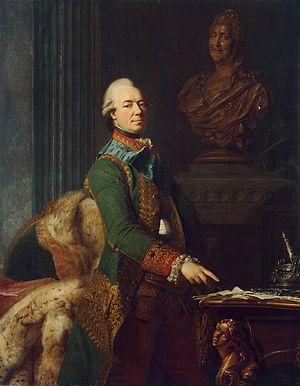
Le comte Zakhar Grigorievitch Tchernychev ou Tchernychiov, né le 18 mars 1722, décédé le 29 août 1784, est un maréchal et homme politique russe, franc-maçon, président du Collège de Guerre de 1763 à 1774, gouverneur de Moscou.